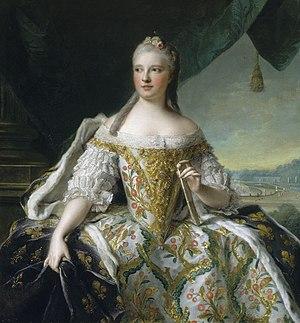
Anne-Henriette de France, est une des nombreuses filles du roi Louis XV de France et de la reine née Marie Leszczynska. Elle est la sœur jumelle d'Élisabeth, qui, étant considérée comme l'aînée épousa l'infant Philippe d'Espagne. Elle se signala par sa douceur et ses qualités de cœur.
La Dauphine est le titre de la dernière pièce de clavecin composée avec certitude par Jean-Philippe Rameau une pièce intitulée Les petits marteaux de M. Rameau, non datée, est attribuée à Rameau dans un recueil édité par Claude Balbastre.
Louis de France, dauphin du Viennois, est l'aîné des fils du roi Louis XV de France et de Navarre, et de son épouse Marie Leszczynska.
Philippe-Charles de La Fare, dit « le marquis de La Fare », 4ᵉ marquis de Monclar, comte de Laugères, est un officier général français de l'Ancien Régime, maréchal de France.